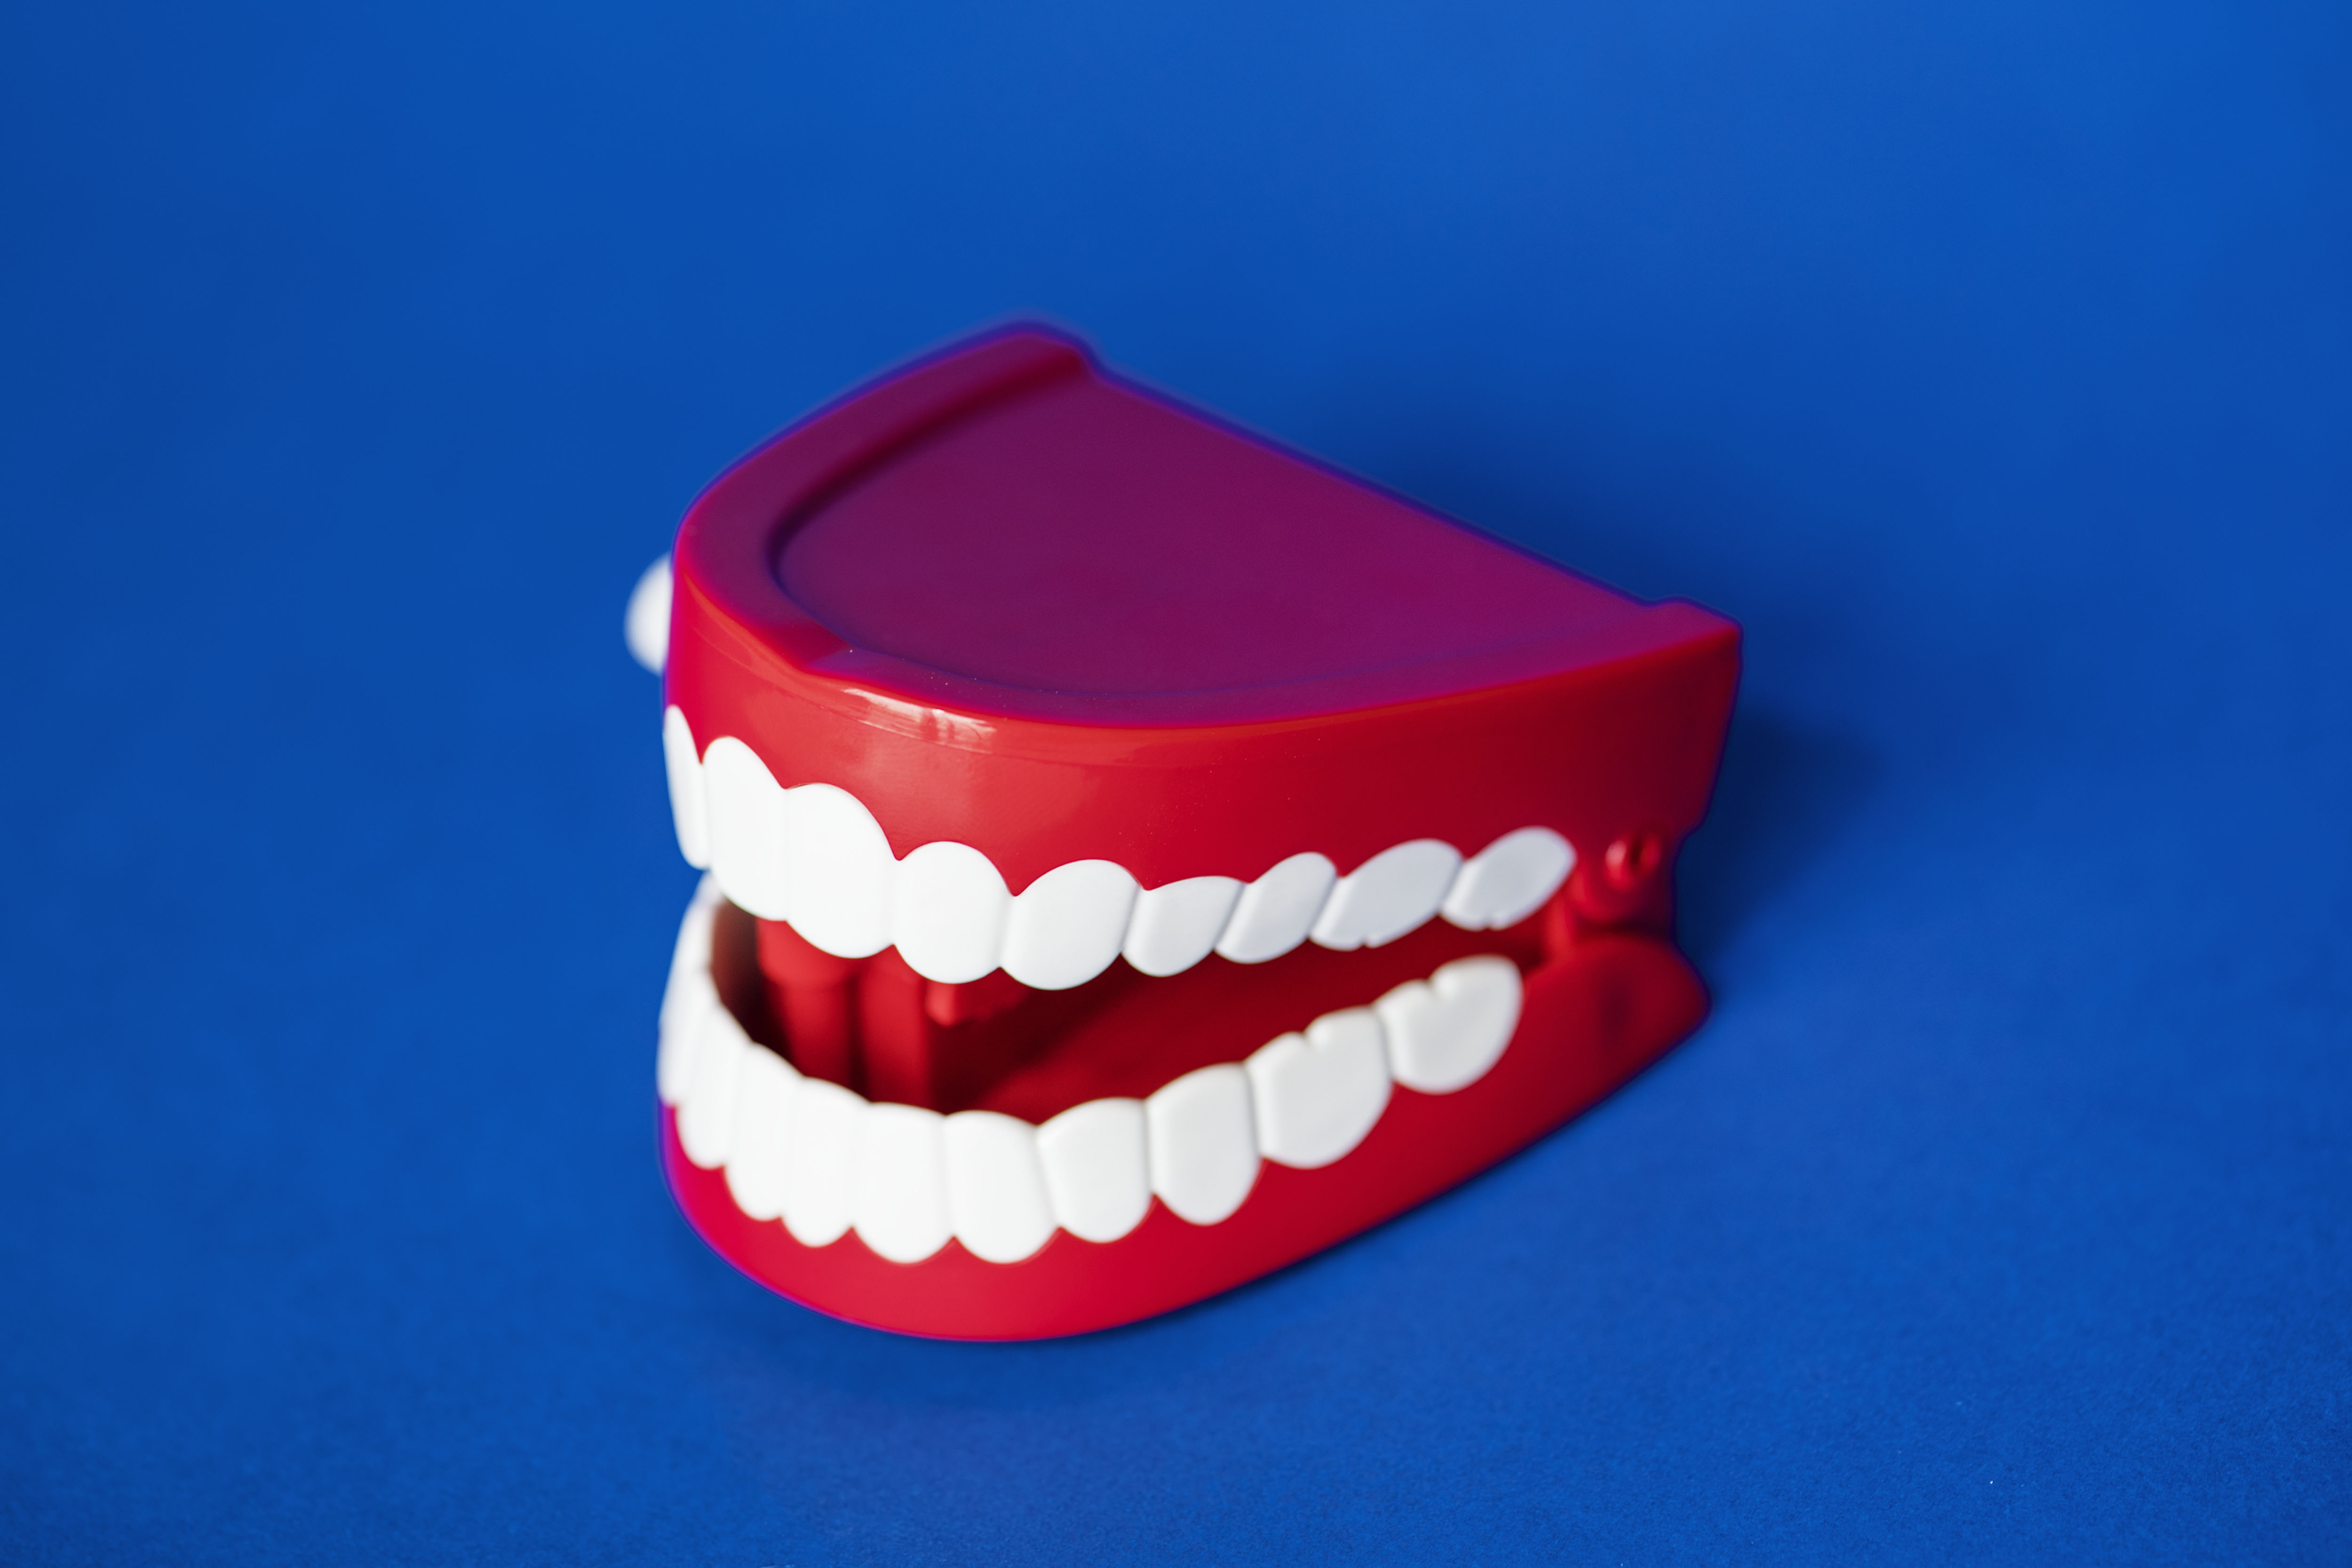
artificial, background, bite, blue, bright, care, chattering, chattering teeth, childish, children, clean, clinic, close up, colorful, crown, dental, dentist, dentistry, denture, fake, gum, health, hygiene, isolated, jaw, laughing, medical, medicine, model, moth, mouth, object, oral, plastic, prosthesis, red, retro, smile, teeth, tooth, toy, treatment, wallpaper, white, wind up, wind up toy, product, font